Markus Hinterhäuser

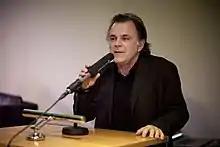
Festive concert on the occasion of the AT Presidency

Markus Hinterhäuser (born 30 March 1958 (1959 according to other sources) in La Spezia, Italy) is an Austrian pianist and the current artistic director of the Salzburg Festival. He studied music at the Vienna Conservatory under Elisabeth Leonskaja and the Mozarteum University of Salzburg under Oleg Maisenberg. As a chamber musician, he has performed with several notable performers, including the Arditti Quartet and singer Brigitte Fassbaender. As a piano soloist he is particularly known for his performances of the works of the Second Viennese School and 20th century works by composers like John Cage, Luigi Nono, Morton Feldman and Galina Ustvolskaya. Since 2016 he has served as the artistic director of the Salzburg Festival, a post he is scheduled to occupy through 2031.